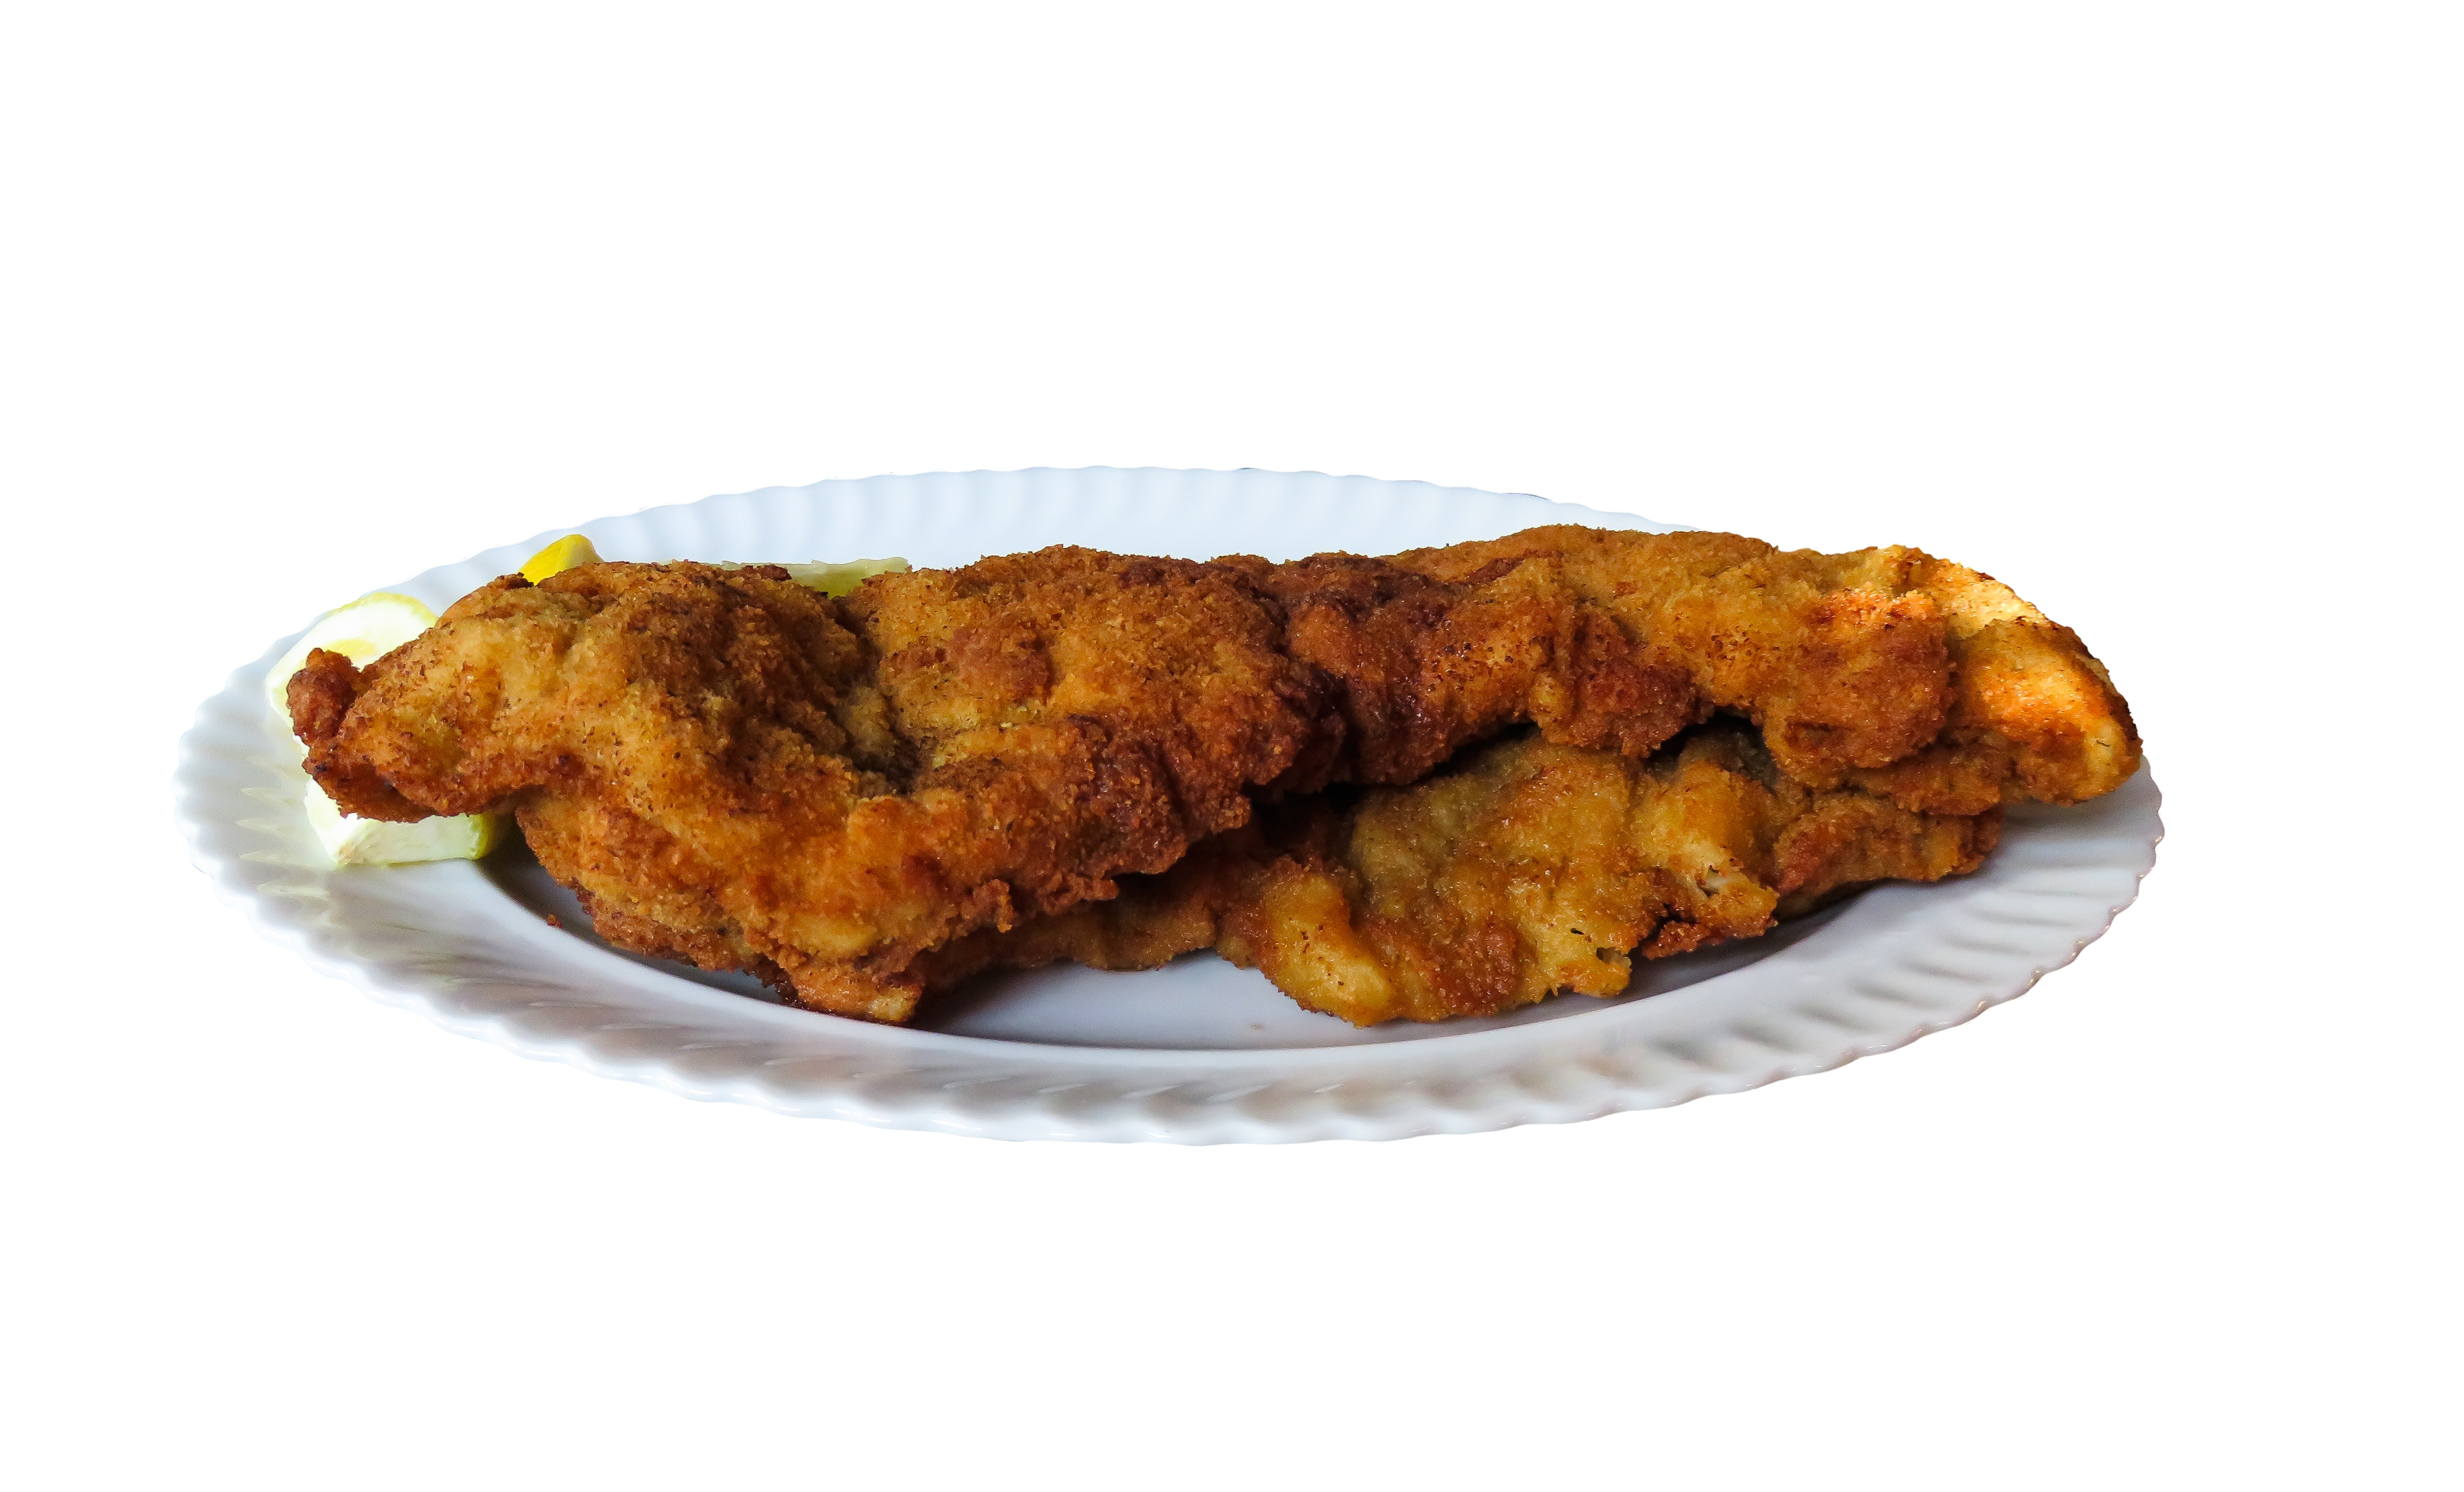
dish, food, produce, plate, fish, eat, fast food, meat, cuisine, delicious, asian food, chicken meat, hunger, breaded, schnitzel, fried chicken, golden brown, snack food, fried food